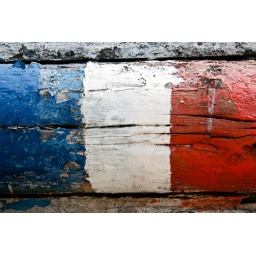
This was found on the hull of an old ship on the beach in Tanzania. Vive la France!